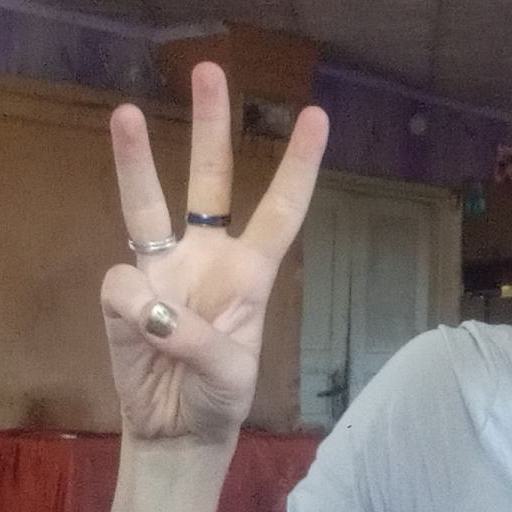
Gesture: three